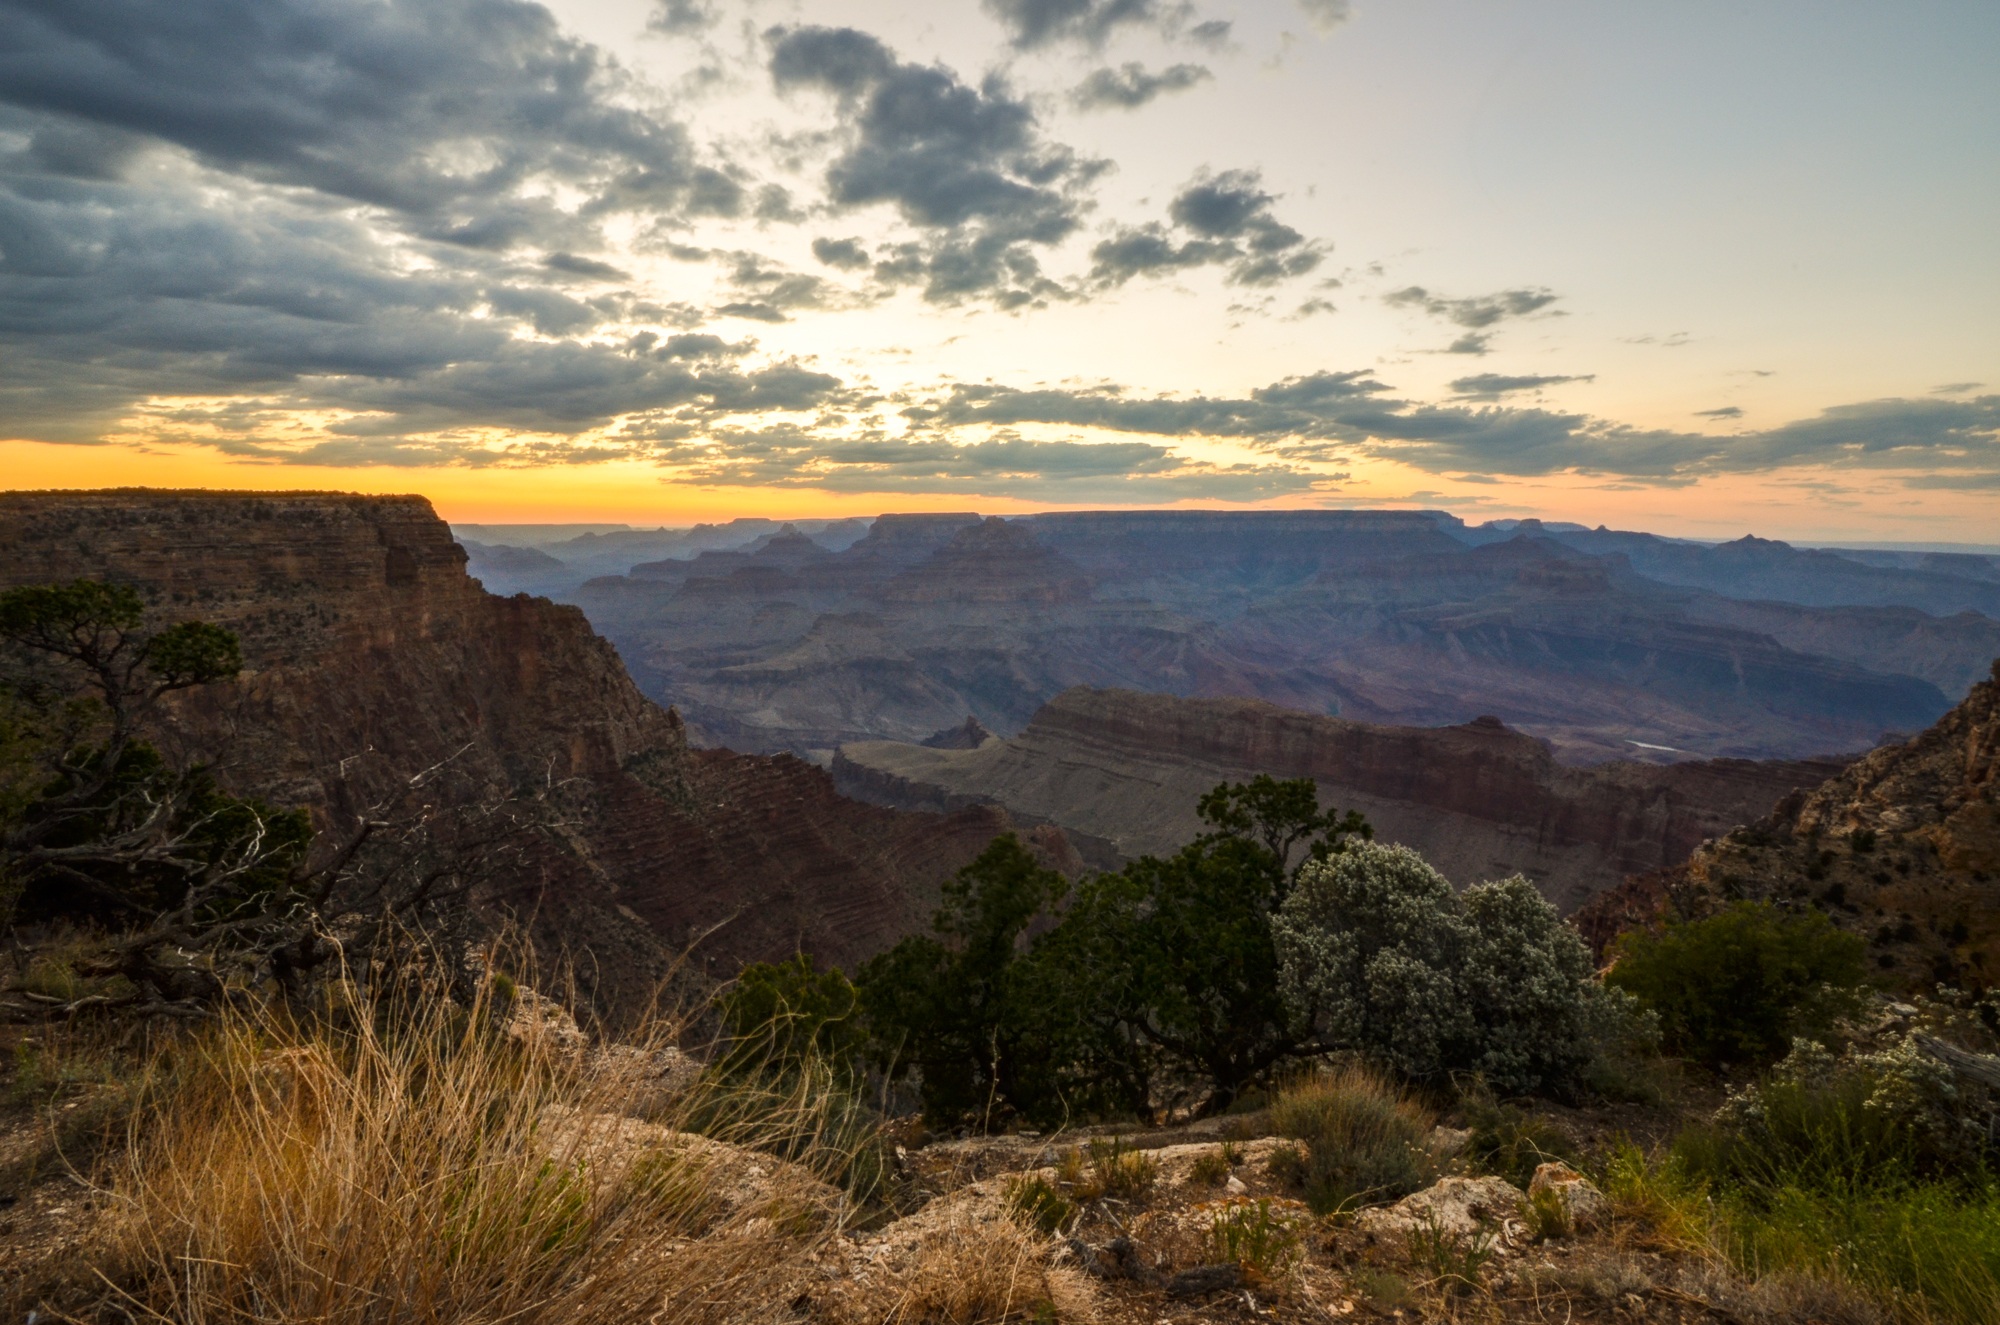
landscape, nature, rock, wilderness, mountain, cloud, sunrise, sunset, prairie, cloudy, morning, hill, view, valley, panorama, summer, dusk, twilight, shadow, usa, america, gorge, canyon, grand canyon, national park, ridge, plain, arizona, places of interest, clouds, colorado, badlands, deep, outlook, plateau, wide, fell, loch, enormous, landform, grand canyon national park, colorado river, natural environment, geographical feature, mountainous landforms